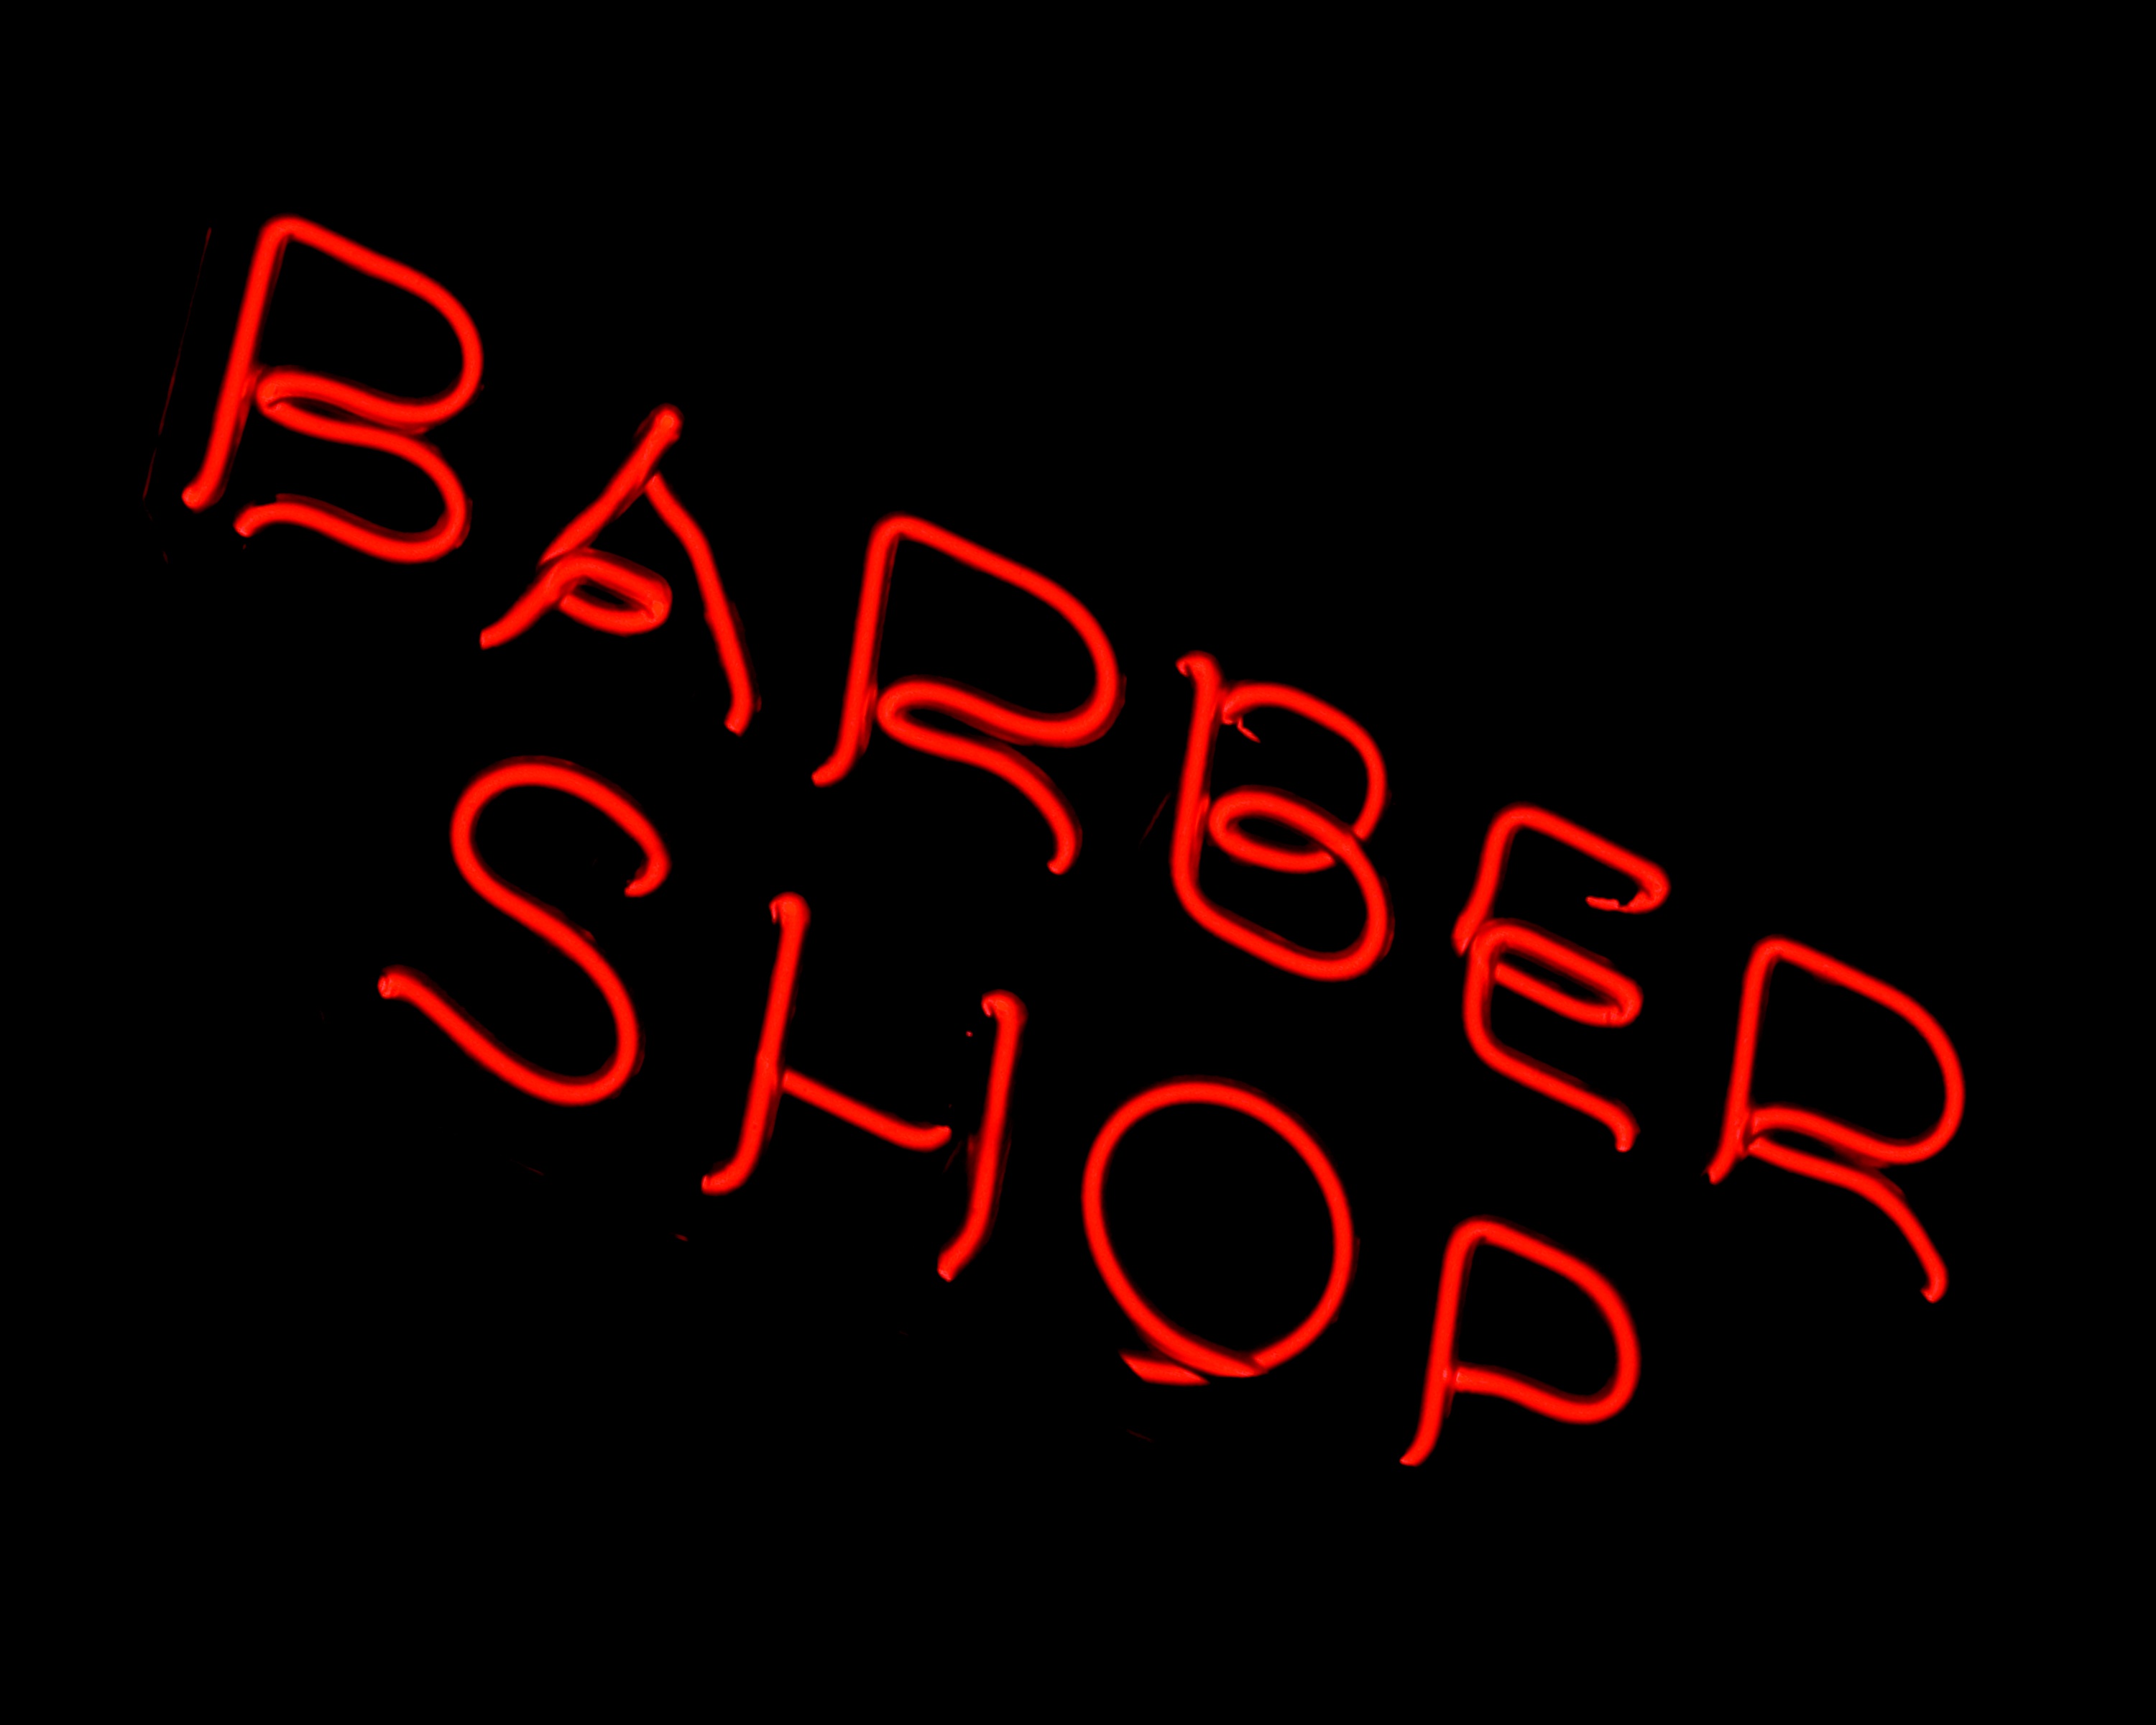
number, line, typography, signage, neon, neon sign, brand, font, logo, text, calligraphy, barber shop, electronic signage